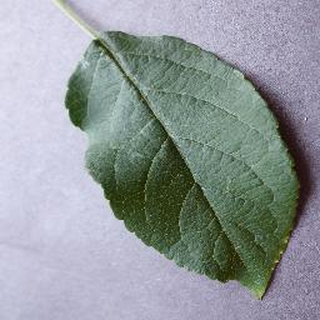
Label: healthy_apple